Emma Goldman

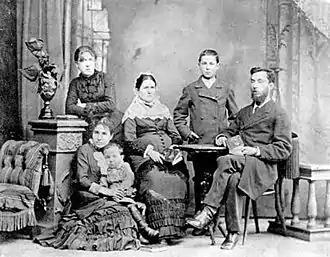
Emma Goldman's family in St. Petersburg, Russia in 1882. From left to right: Emma, standing; Helena, seated, with Morris on her lap; Taube; Herman; Abraham.

When Emma Goldman was a young girl, the Goldman family moved to the village of Papilė, where her father ran an inn. While her sisters worked, she became friends with a servant named Petrushka, who excited her "first erotic sensations". Later in Papilė she witnessed a peasant being whipped with a knout in the street. This event traumatized her and contributed to her lifelong distaste for violent authority.